Clément Guillon

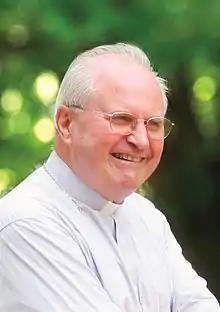
Roman Catholic bishop of the Roman Catholic Diocese of Quimper, France

Clément Joseph Marie Raymond Guillon (27 April 1932 – 9 July 2010) was the Roman Catholic bishop of the Roman Catholic Diocese of Quimper, France.